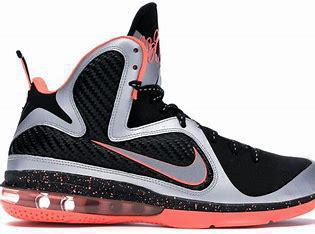
Brand: Nike
Model: Lebron 9